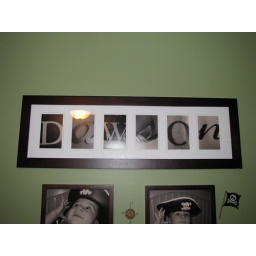
I made this for my son by taking pictures of letters around my house